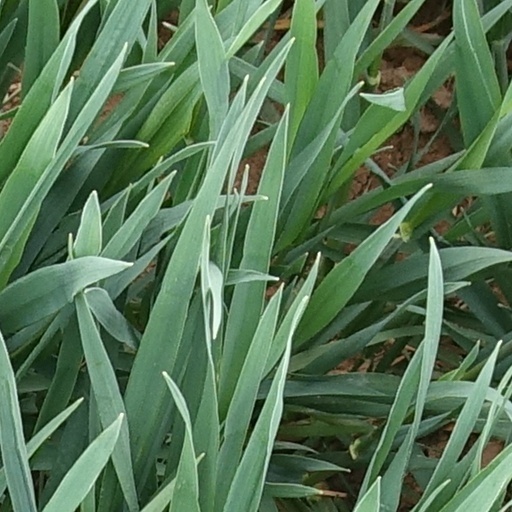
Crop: wheat